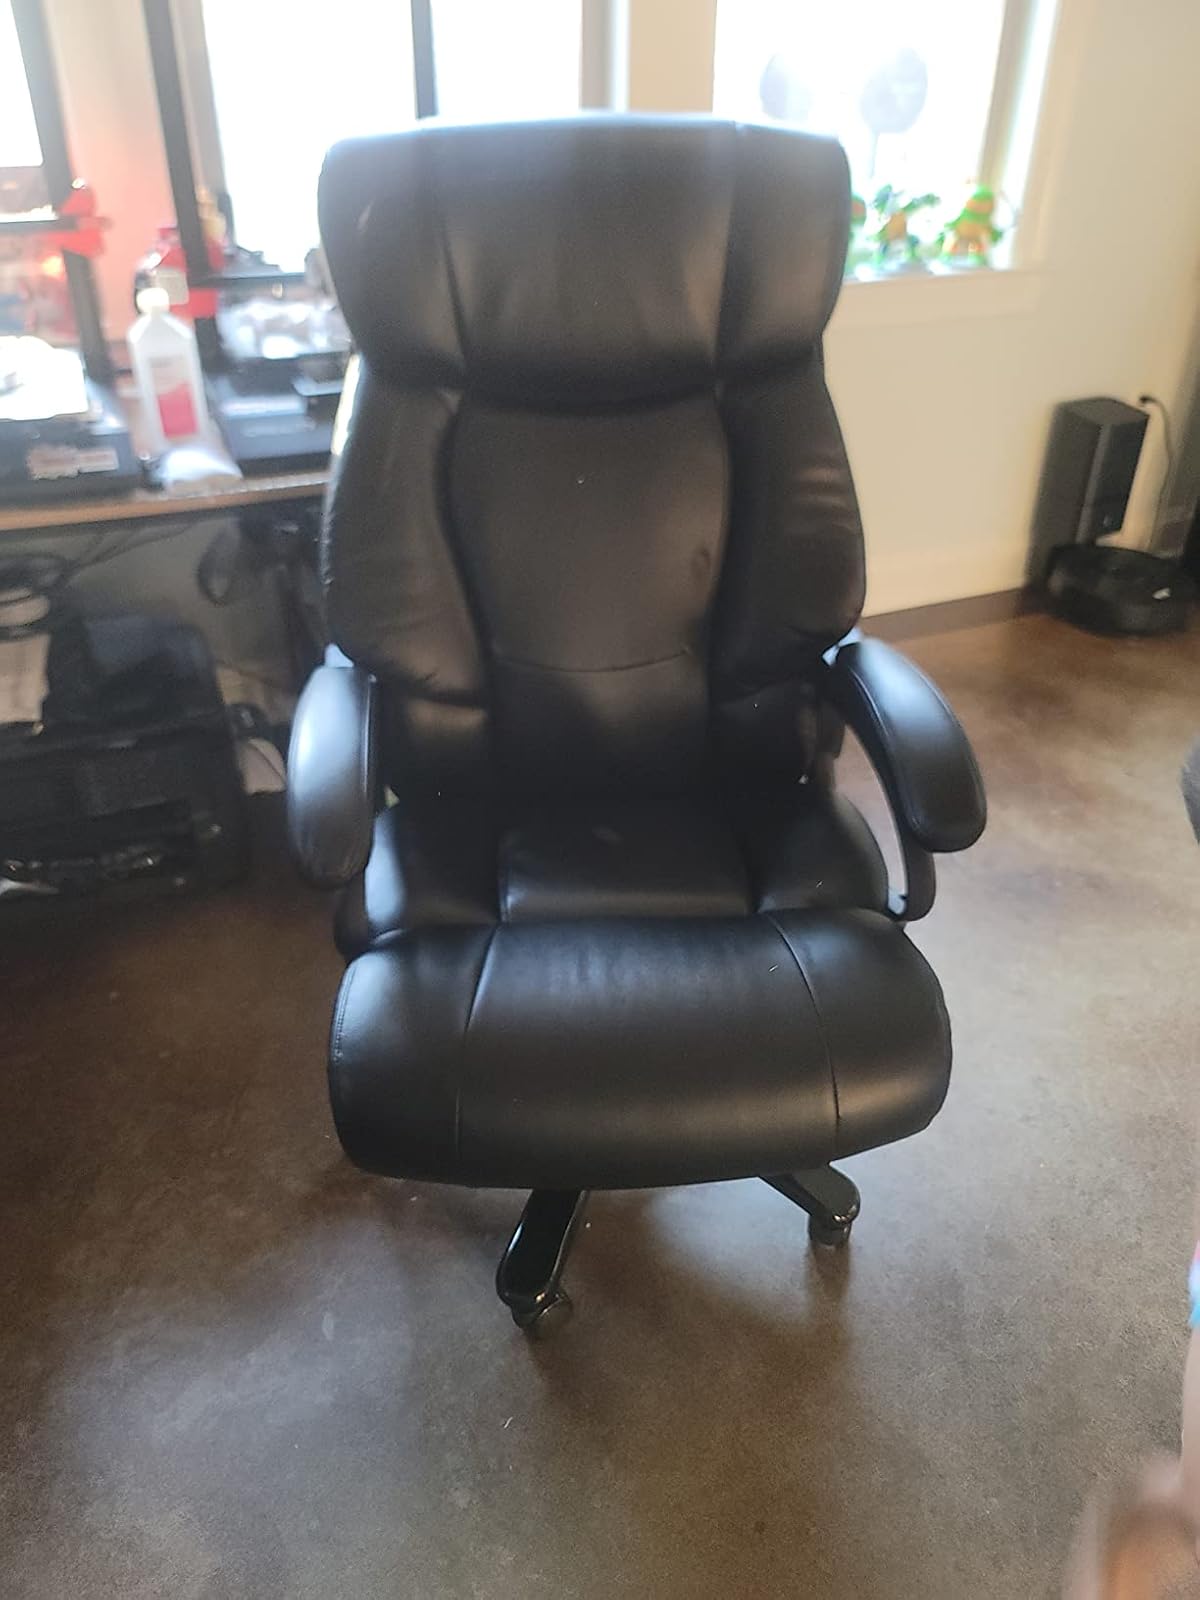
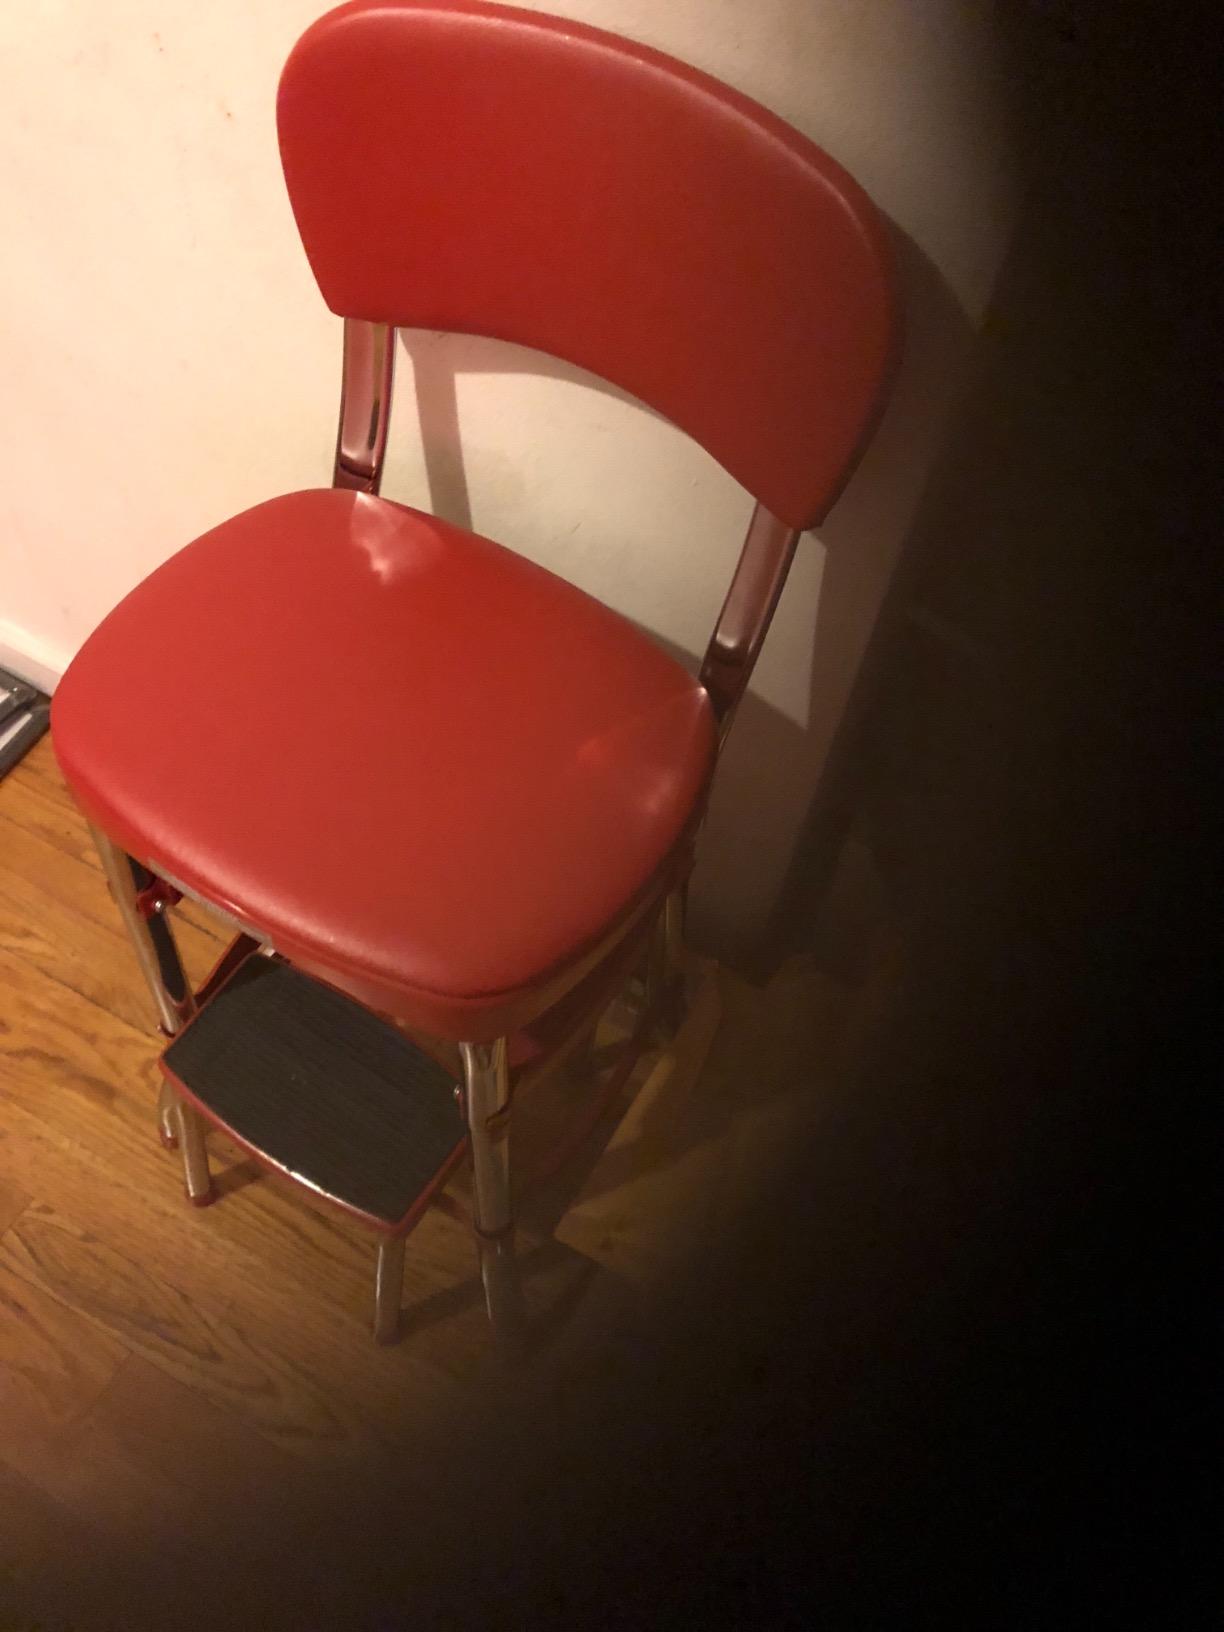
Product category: items_chair
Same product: no